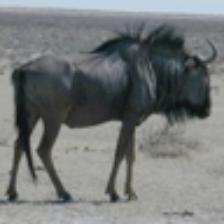
Label: NonHuman